The Coffin Dancer

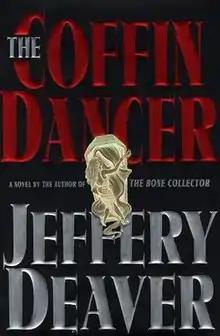
First edition

The Coffin Dancer is a 1998 crime novel by American writer Jeffery Deaver. The book features his regular character Lincoln Rhyme, a quadriplegic detective.